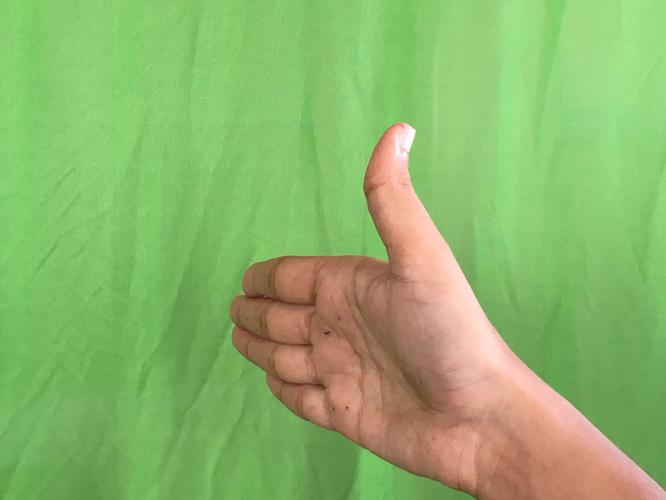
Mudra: Ardhachandran
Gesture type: single_hand